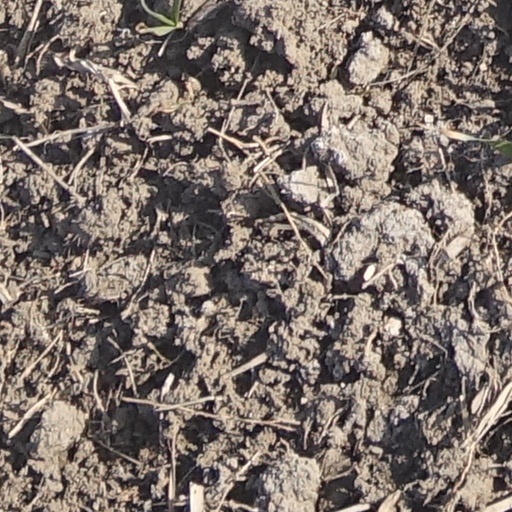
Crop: wheat